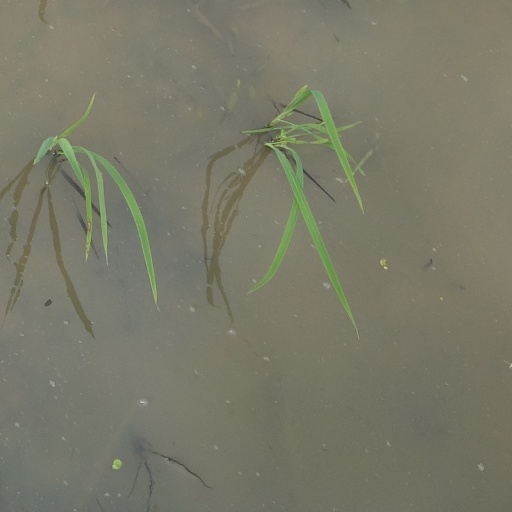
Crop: rice